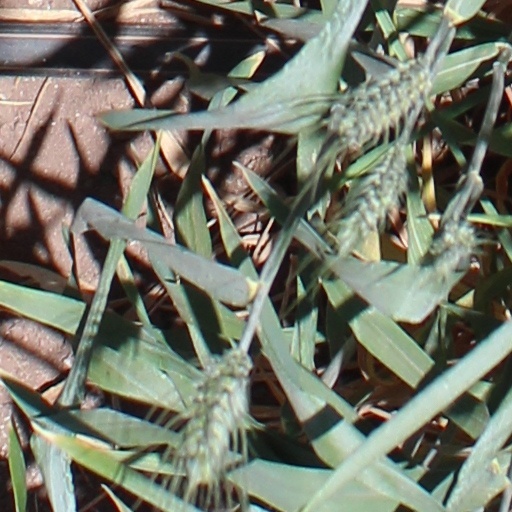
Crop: wheat